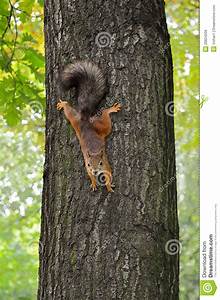
Label: scoiattolo